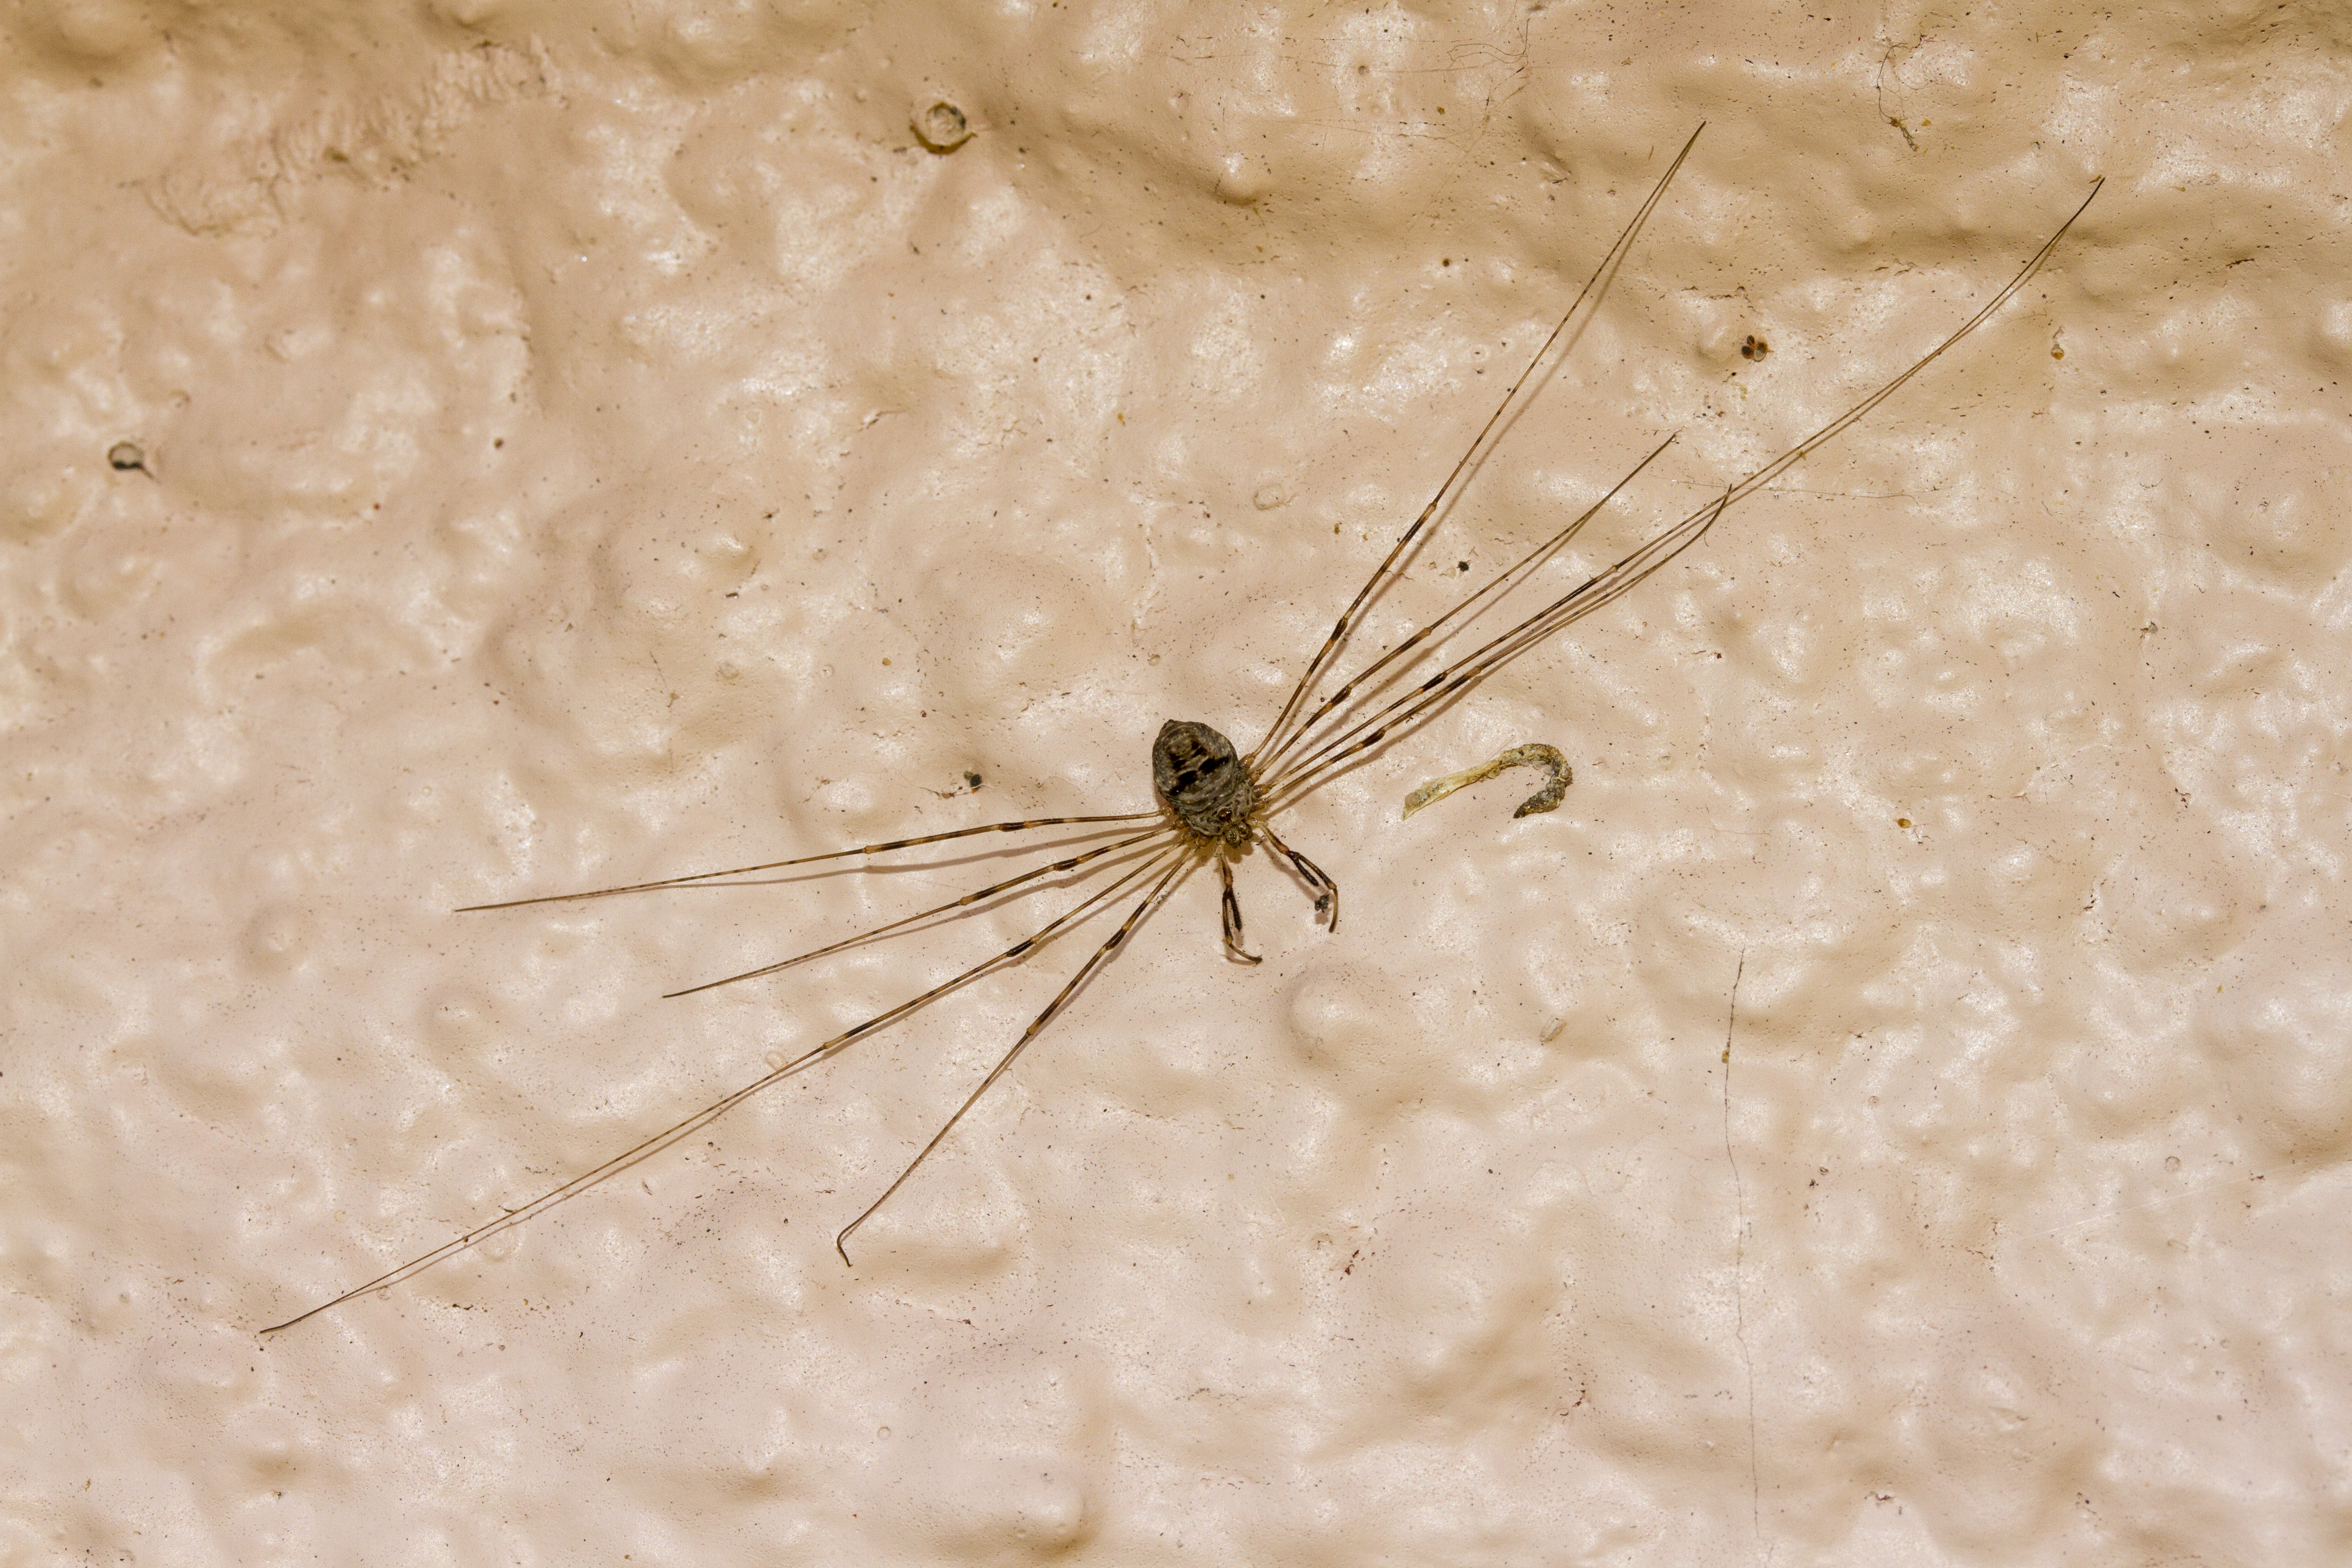
wing, insect, macro, fauna, invertebrate, close up, uk, canon7d, mosquito, pest, nikkvalentine, peterborough, extensiontubes, canon60mmmacrousm, dicranopalpusramosus, macro photography, arthropod